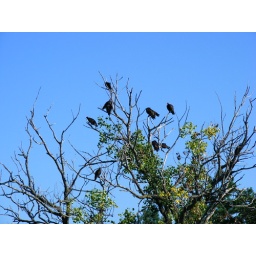
buzzards on the tree and flying all around our camp site